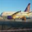
Label: airplane